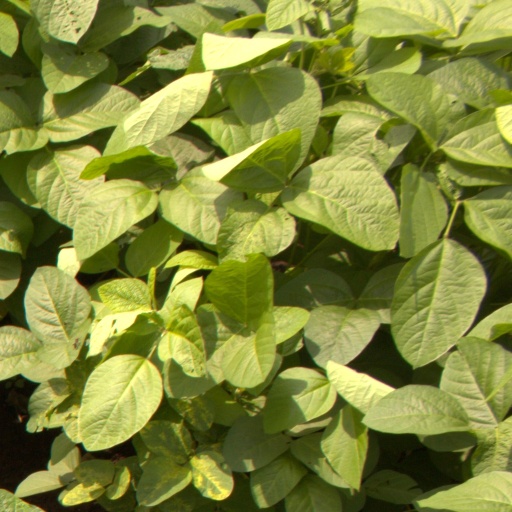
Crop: soybean